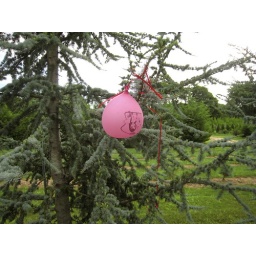
a balloon caught in a pine tree